Annie Nathan Meyer

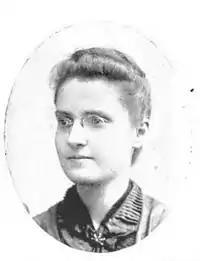
Annie Nathan Meyer (1894)

Within weeks of her wedding, Meyer began organizing a committee to fund a women's college at Columbia in an effort to provide young women with an educational opportunity that she had not enjoyed. In January 1888, Meyer wrote a 2,500-word essay to "The Nation" arguing New York City lacked culture in comparison to other major cities because it lacked a liberal arts college for women.